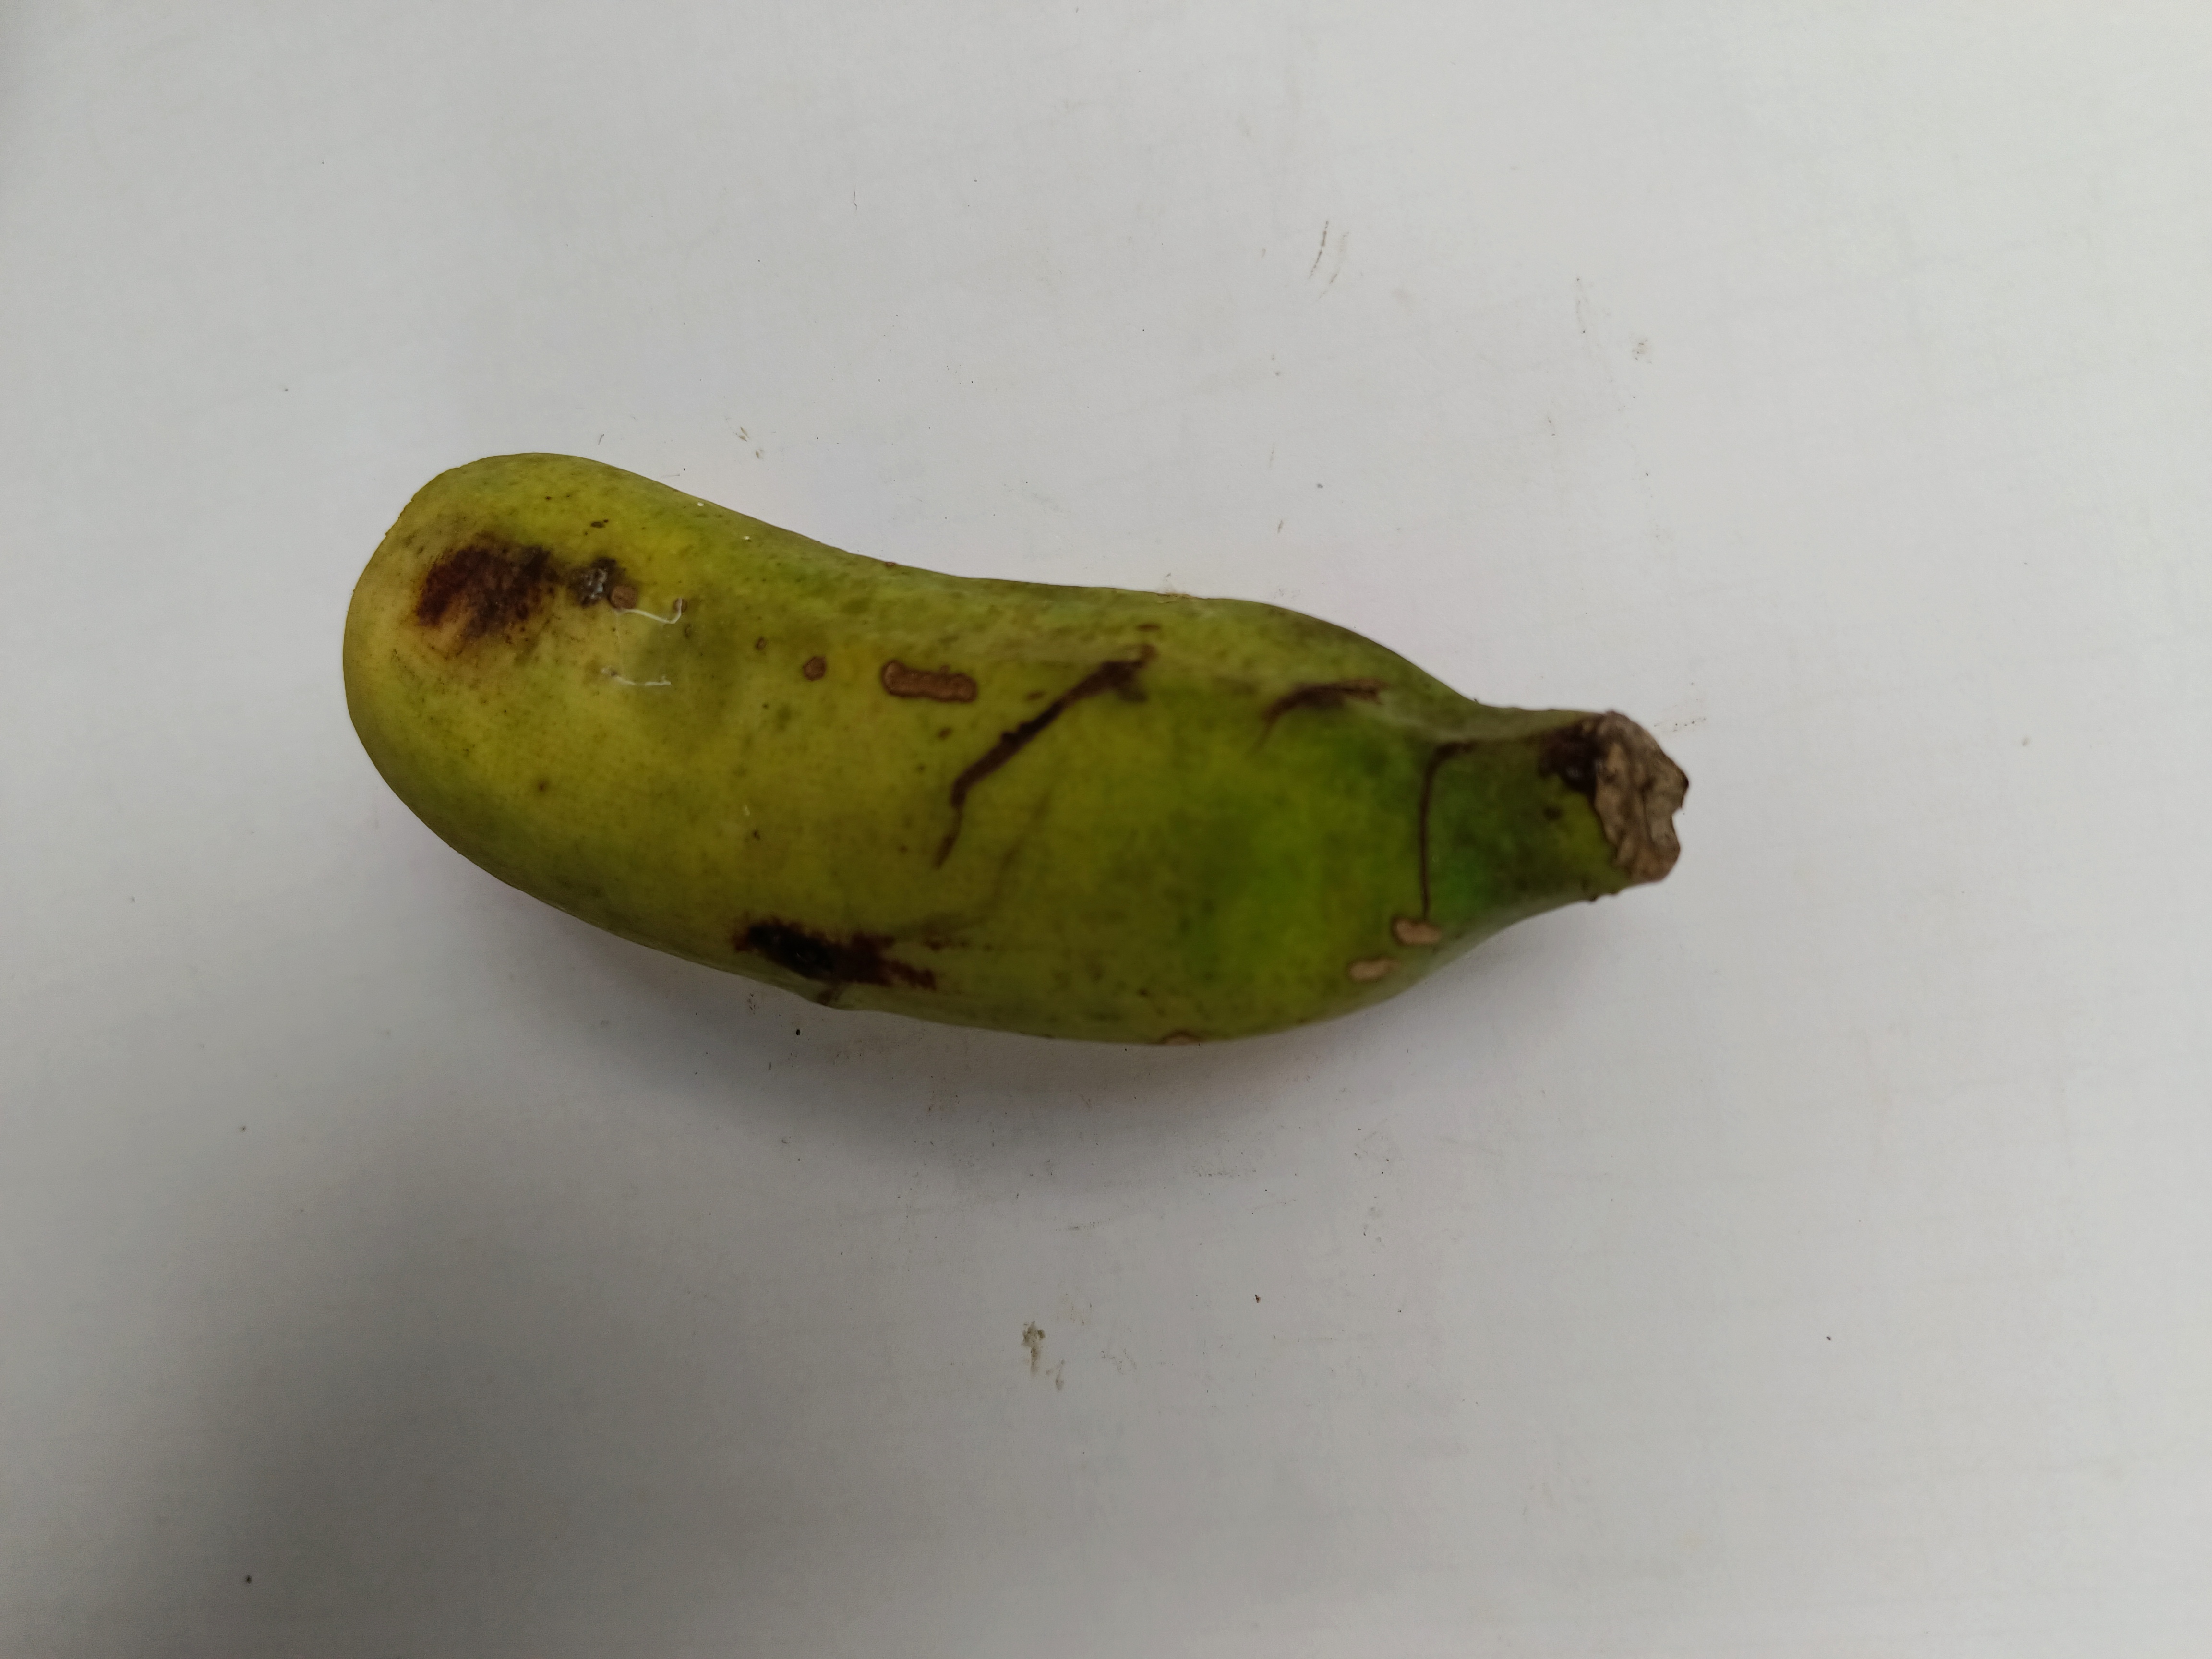
Banana variety: Deshi